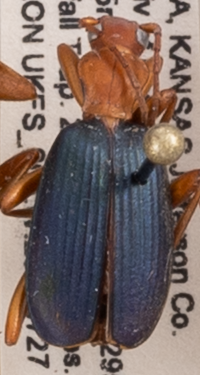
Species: Brachinus alternans
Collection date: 2021-07-27
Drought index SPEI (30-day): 0.548
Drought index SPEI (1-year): -0.232
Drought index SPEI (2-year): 0.824